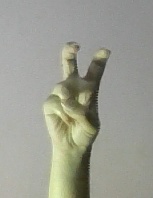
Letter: toot